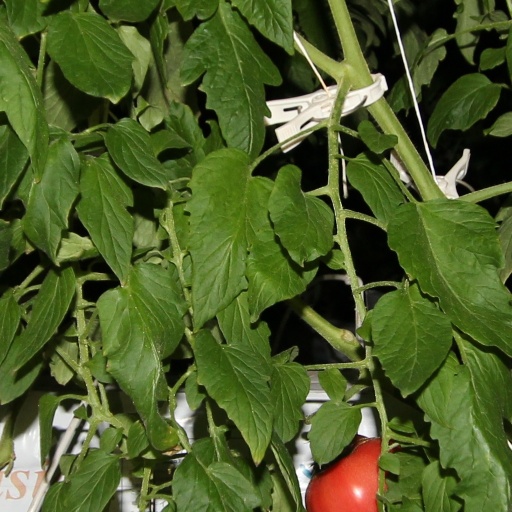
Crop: tomato